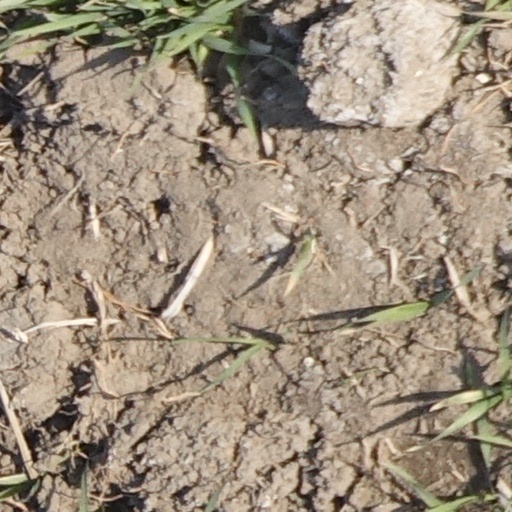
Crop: wheat